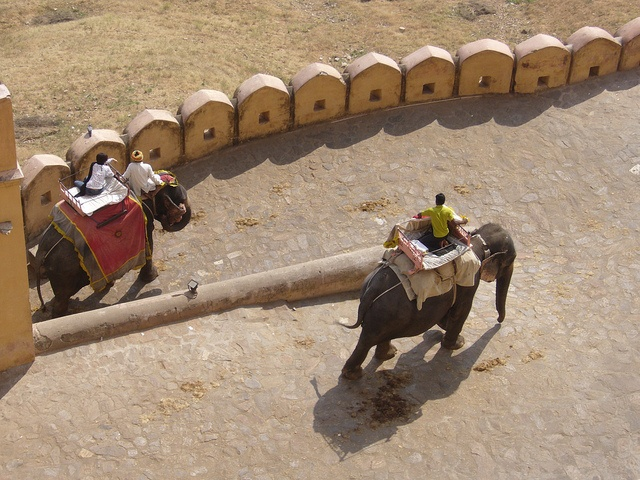
A man riding on the back of a giant elephant.
People riding atop elephants on a enclosed ground.
People rides elephants over the grounds of an enclosure.
The two elephants are used to give people rides around town.
Two elephants with people riding on them next to block barriers.